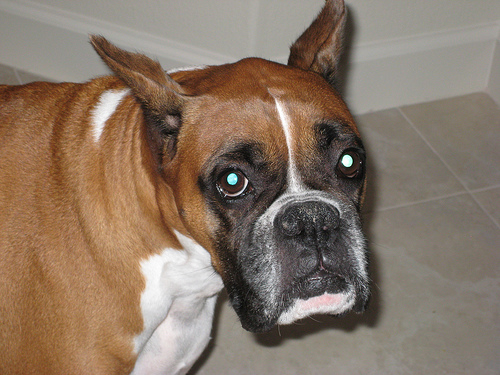
Animal: dog
Breed: boxer